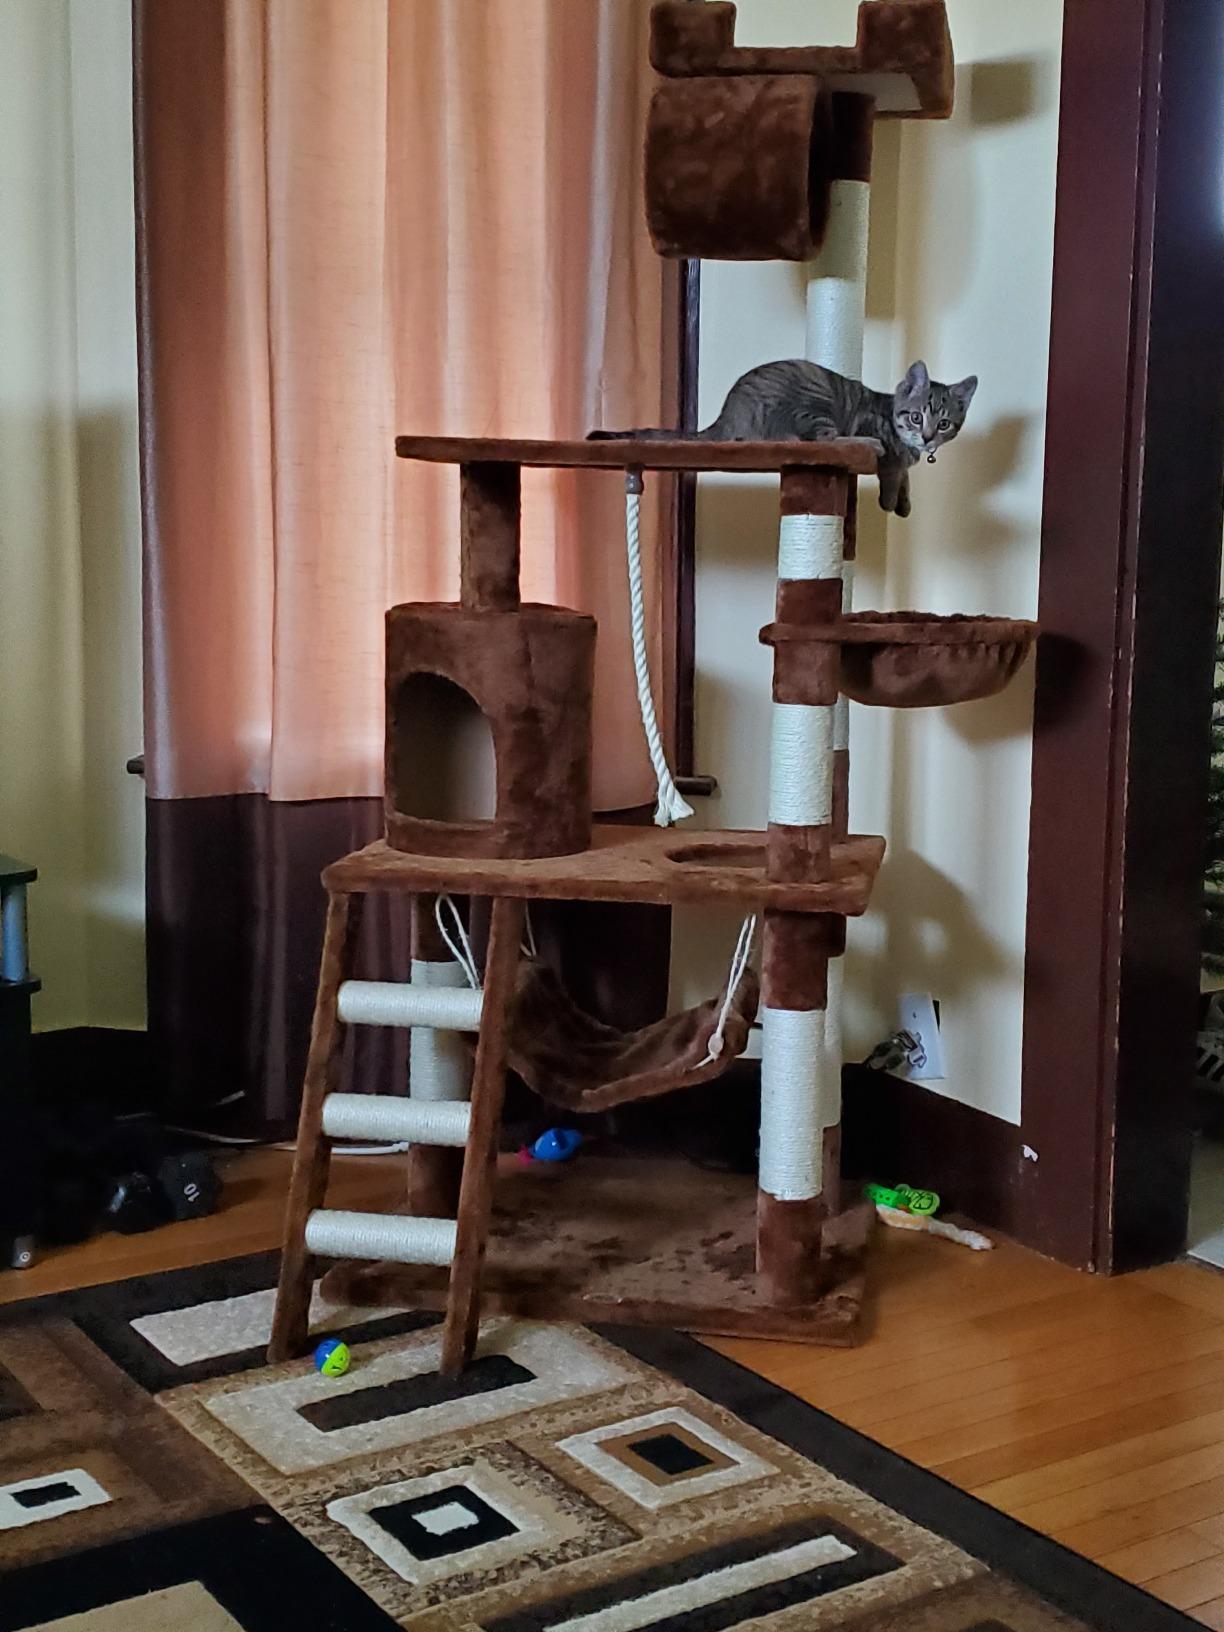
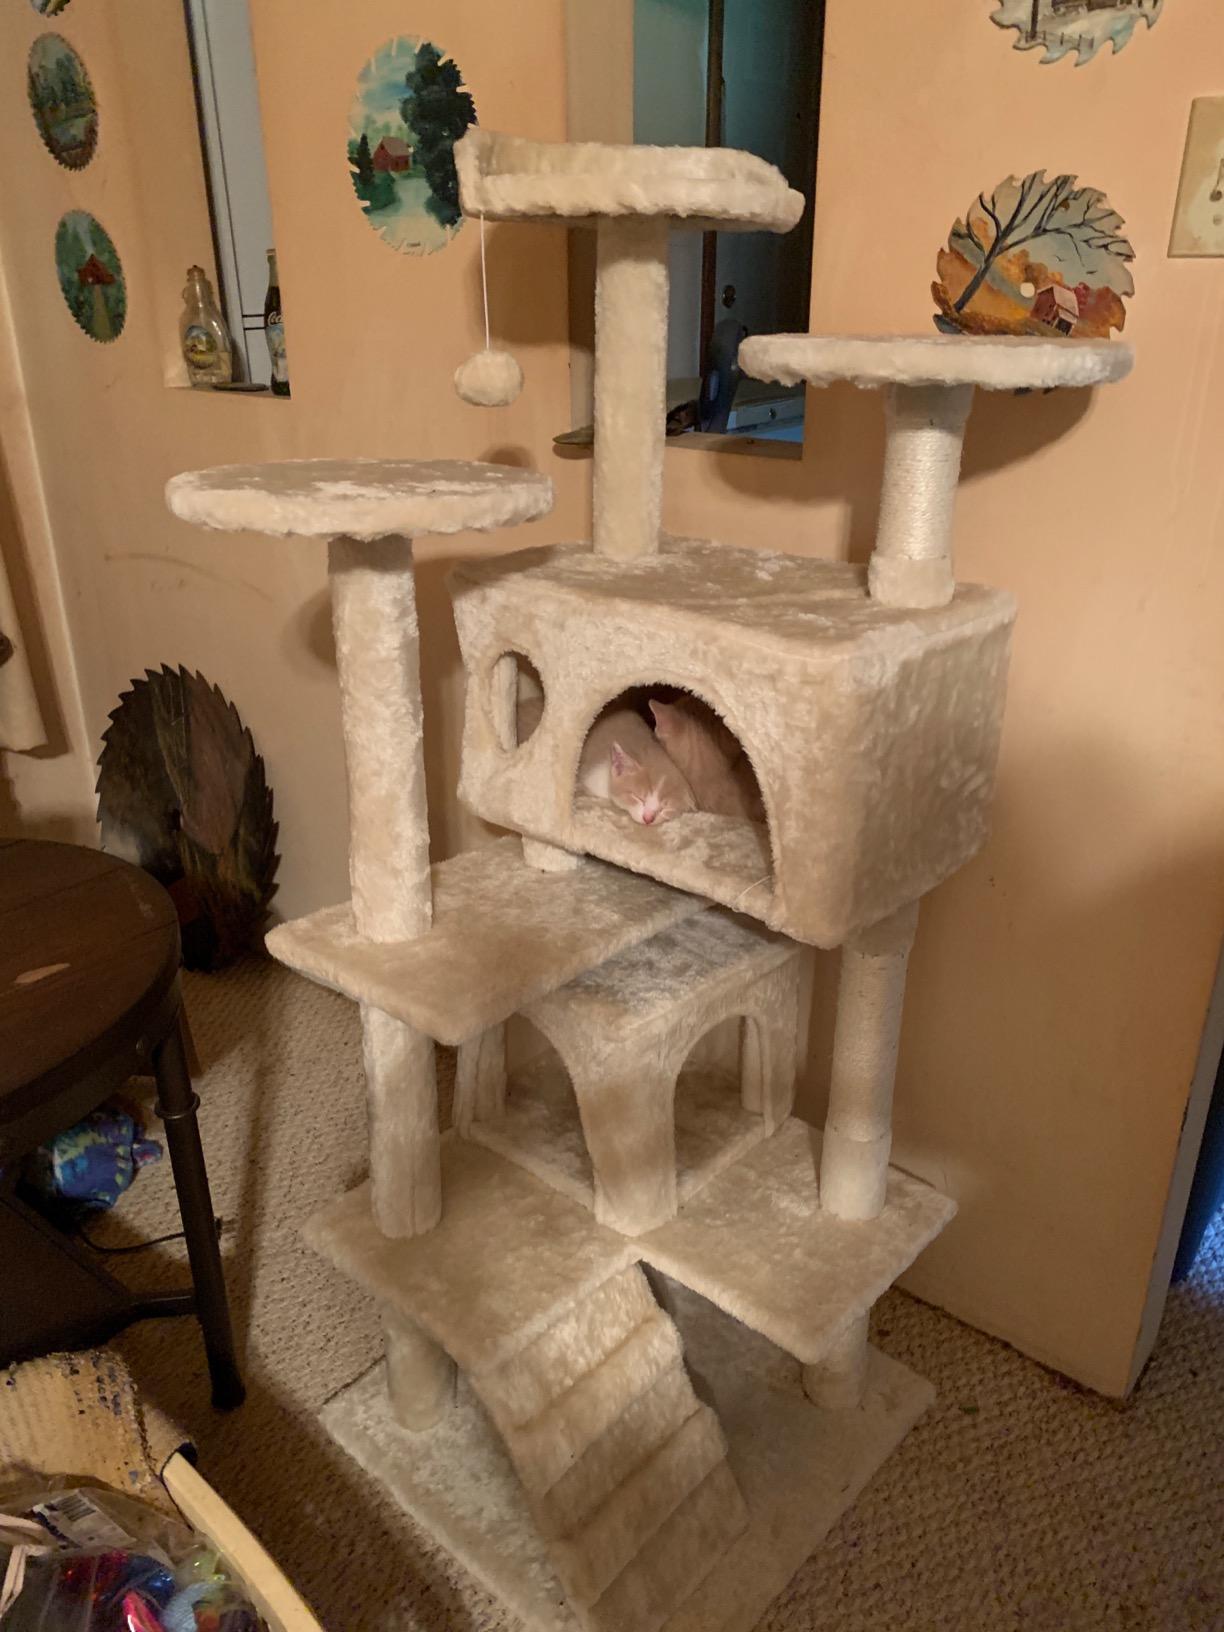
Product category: items_cat tree
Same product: no